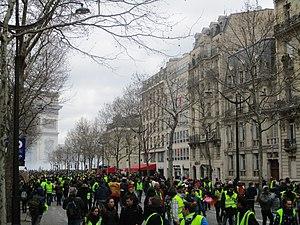
Il est presque midi le samedi 16 mars 2019 à Paris pendant la manifestation des gilets jaunes. Les gaz lacrymogènes lancés de la place de l'Étoile sont si forts qu'une partie de la foule part par l'avenue Marceau.